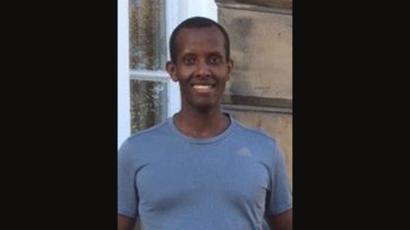
Gender: men